National Trust for Scotland

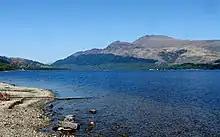
The Trust owns large areas of upland, including Ben Lomond.

The trust is the third largest land manager in Scotland, owning 76,000 hectares of Scottish countryside including 46 Munros, 8 national nature reserves, more than 400 islands and islets, and significant stretches of coastline. Trust countryside properties include Glen Coe, Torridon and Mar Lodge Estate.